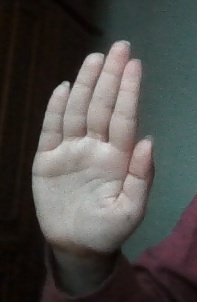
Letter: seen